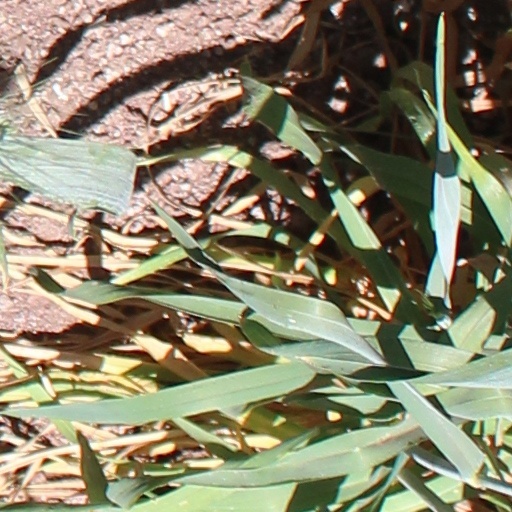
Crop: wheat